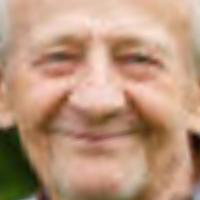
Age group: age 66-80